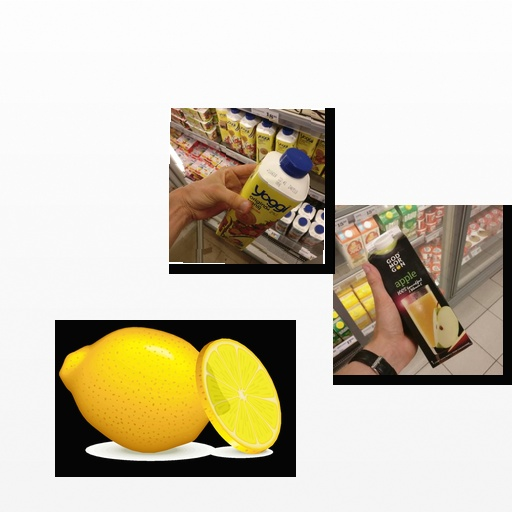
Food items: strawberry_yogurt, lemon, apple_juice